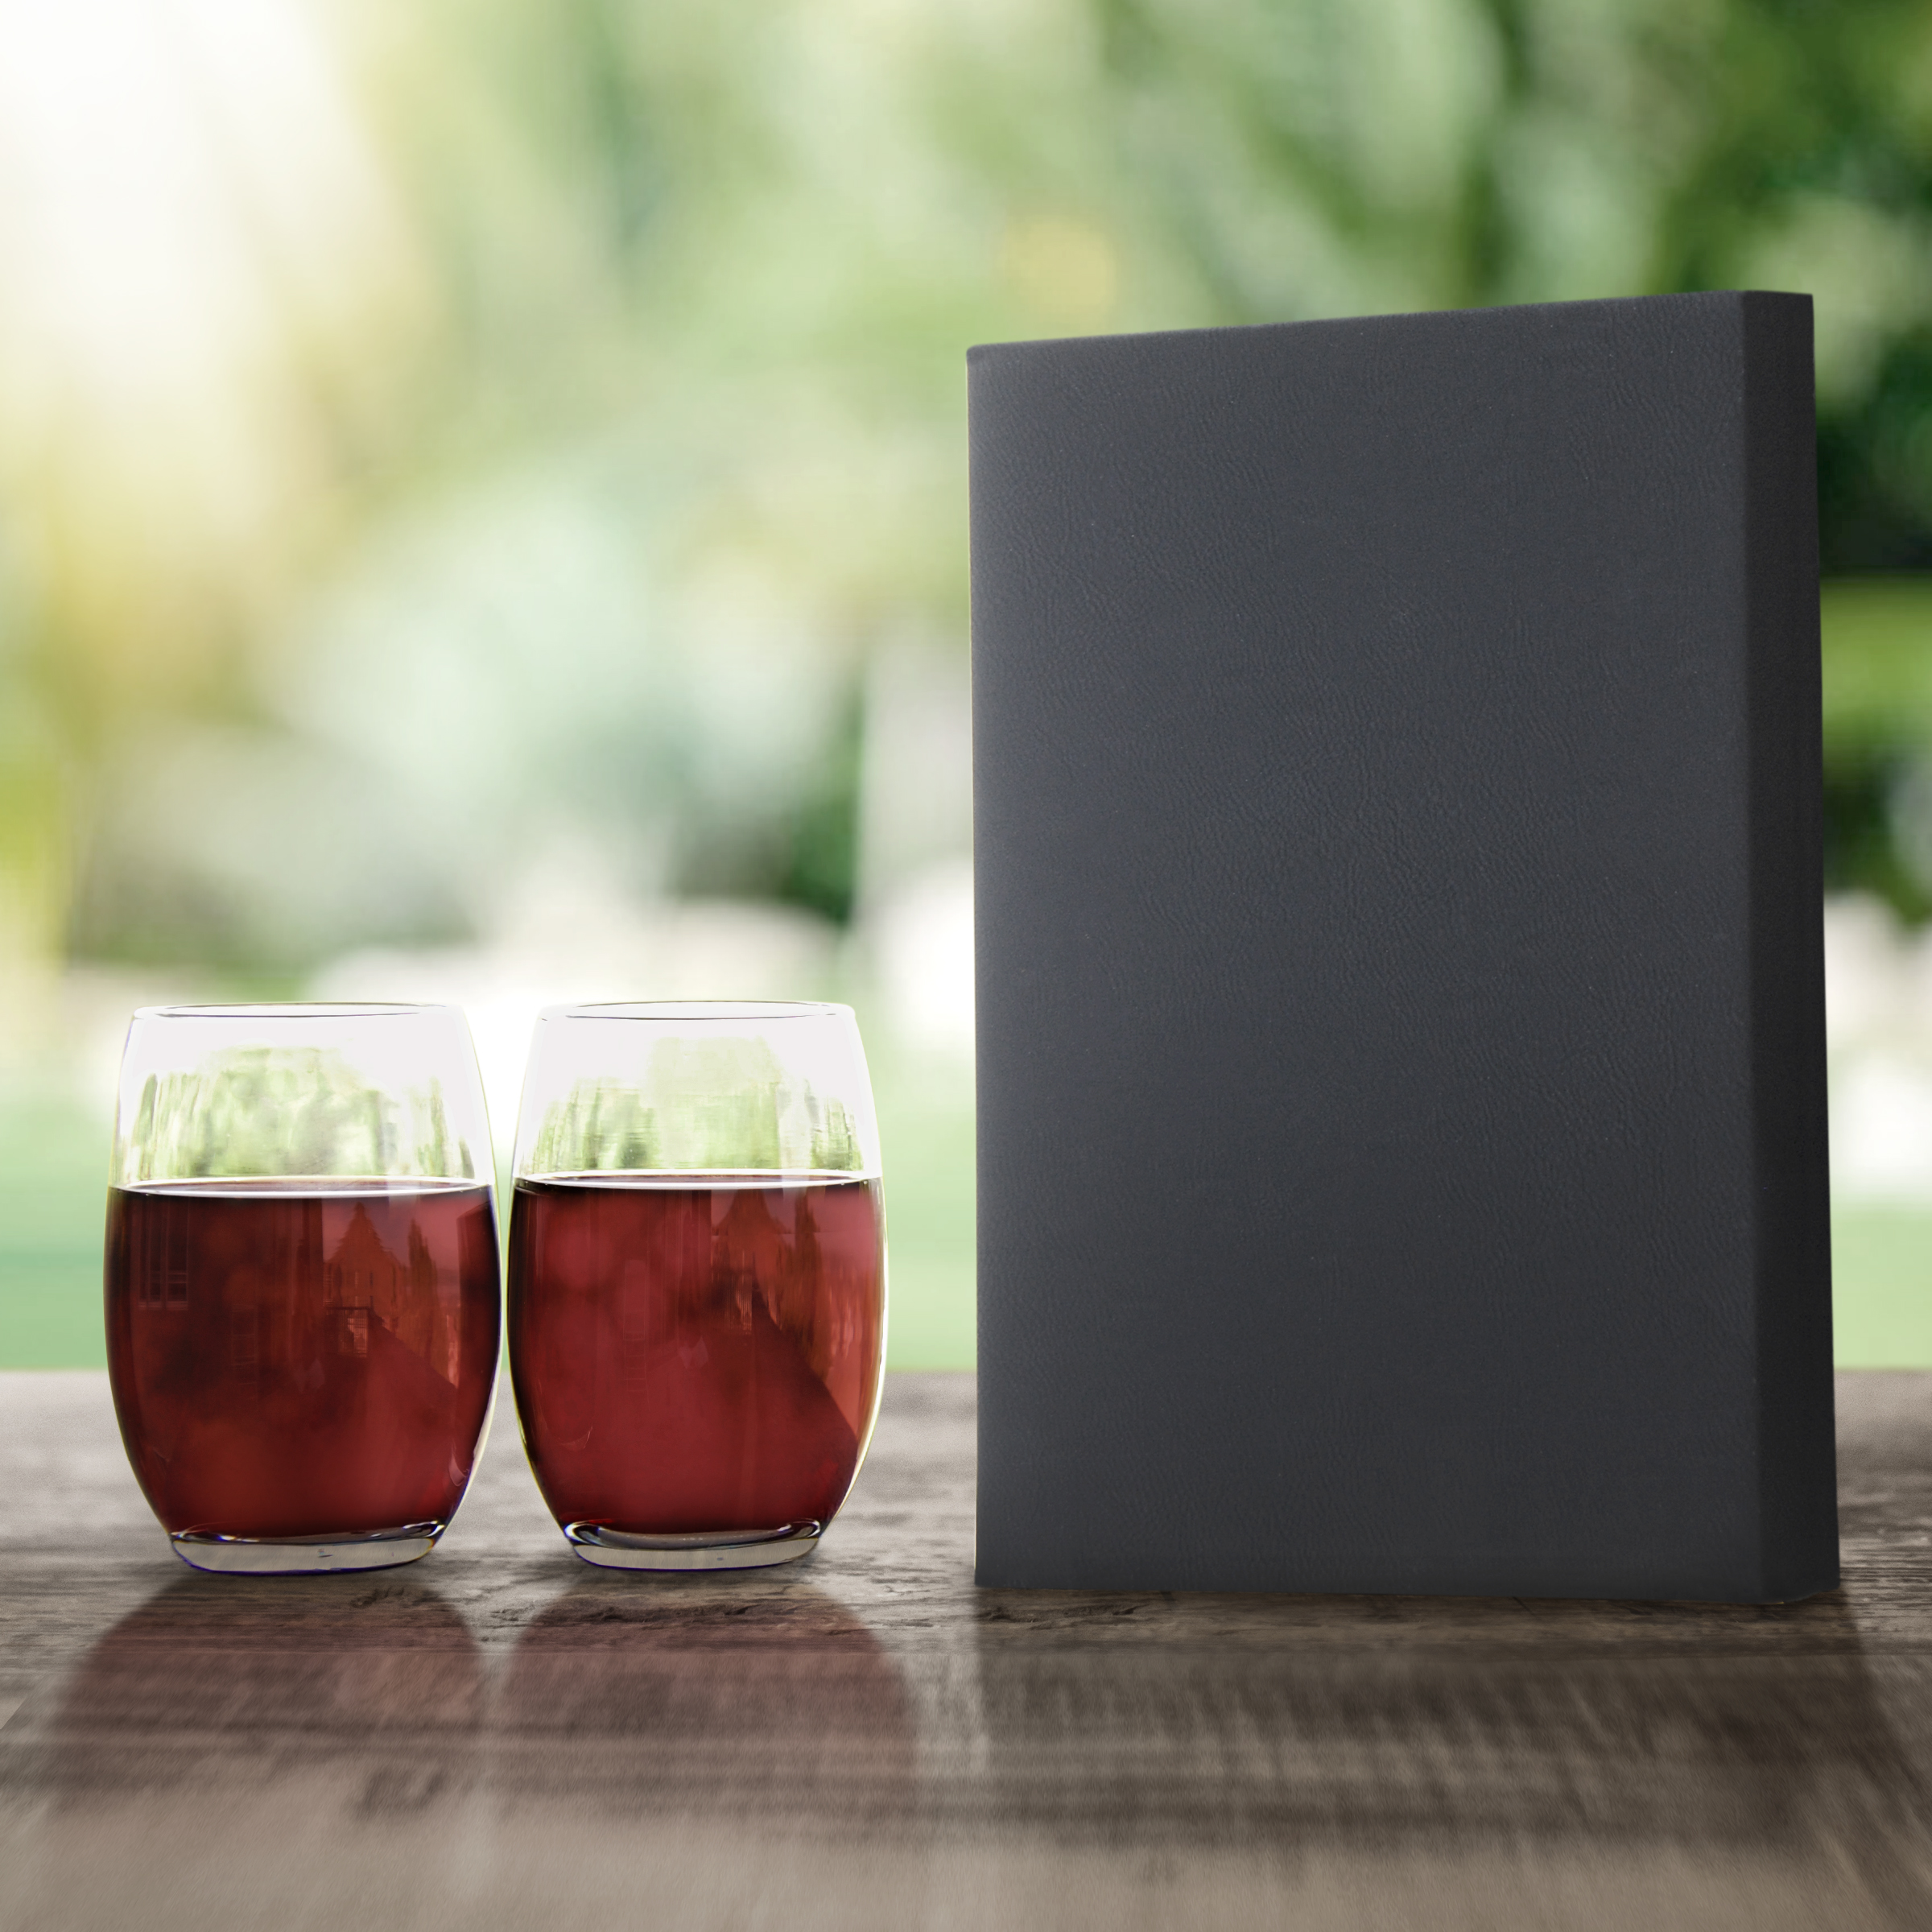
glass, tableware, liquid, drinkware, stemware, aperitif, Red russian, ingredient, automotive lighting, barware, classic cocktail, cranberry juice, serveware, alcoholic beverage, drink, tinto de verano, Fruit syrup, table, Tints and shades, vermouth, cocktail, wine cocktail, non alcoholic beverage, champagne stemware, wood, Switchel, distilled beverage, soft drink, event, highball glass, cup, Kir royale, alcohol, rectangle, grog, wine glass, beer glass, bowl, still life photography, liqueur, grass, sazerac, red wine, kir, punch, beer cocktail, fruit, sweetness, mason jar, wheat beer, food, juice, wine, still life